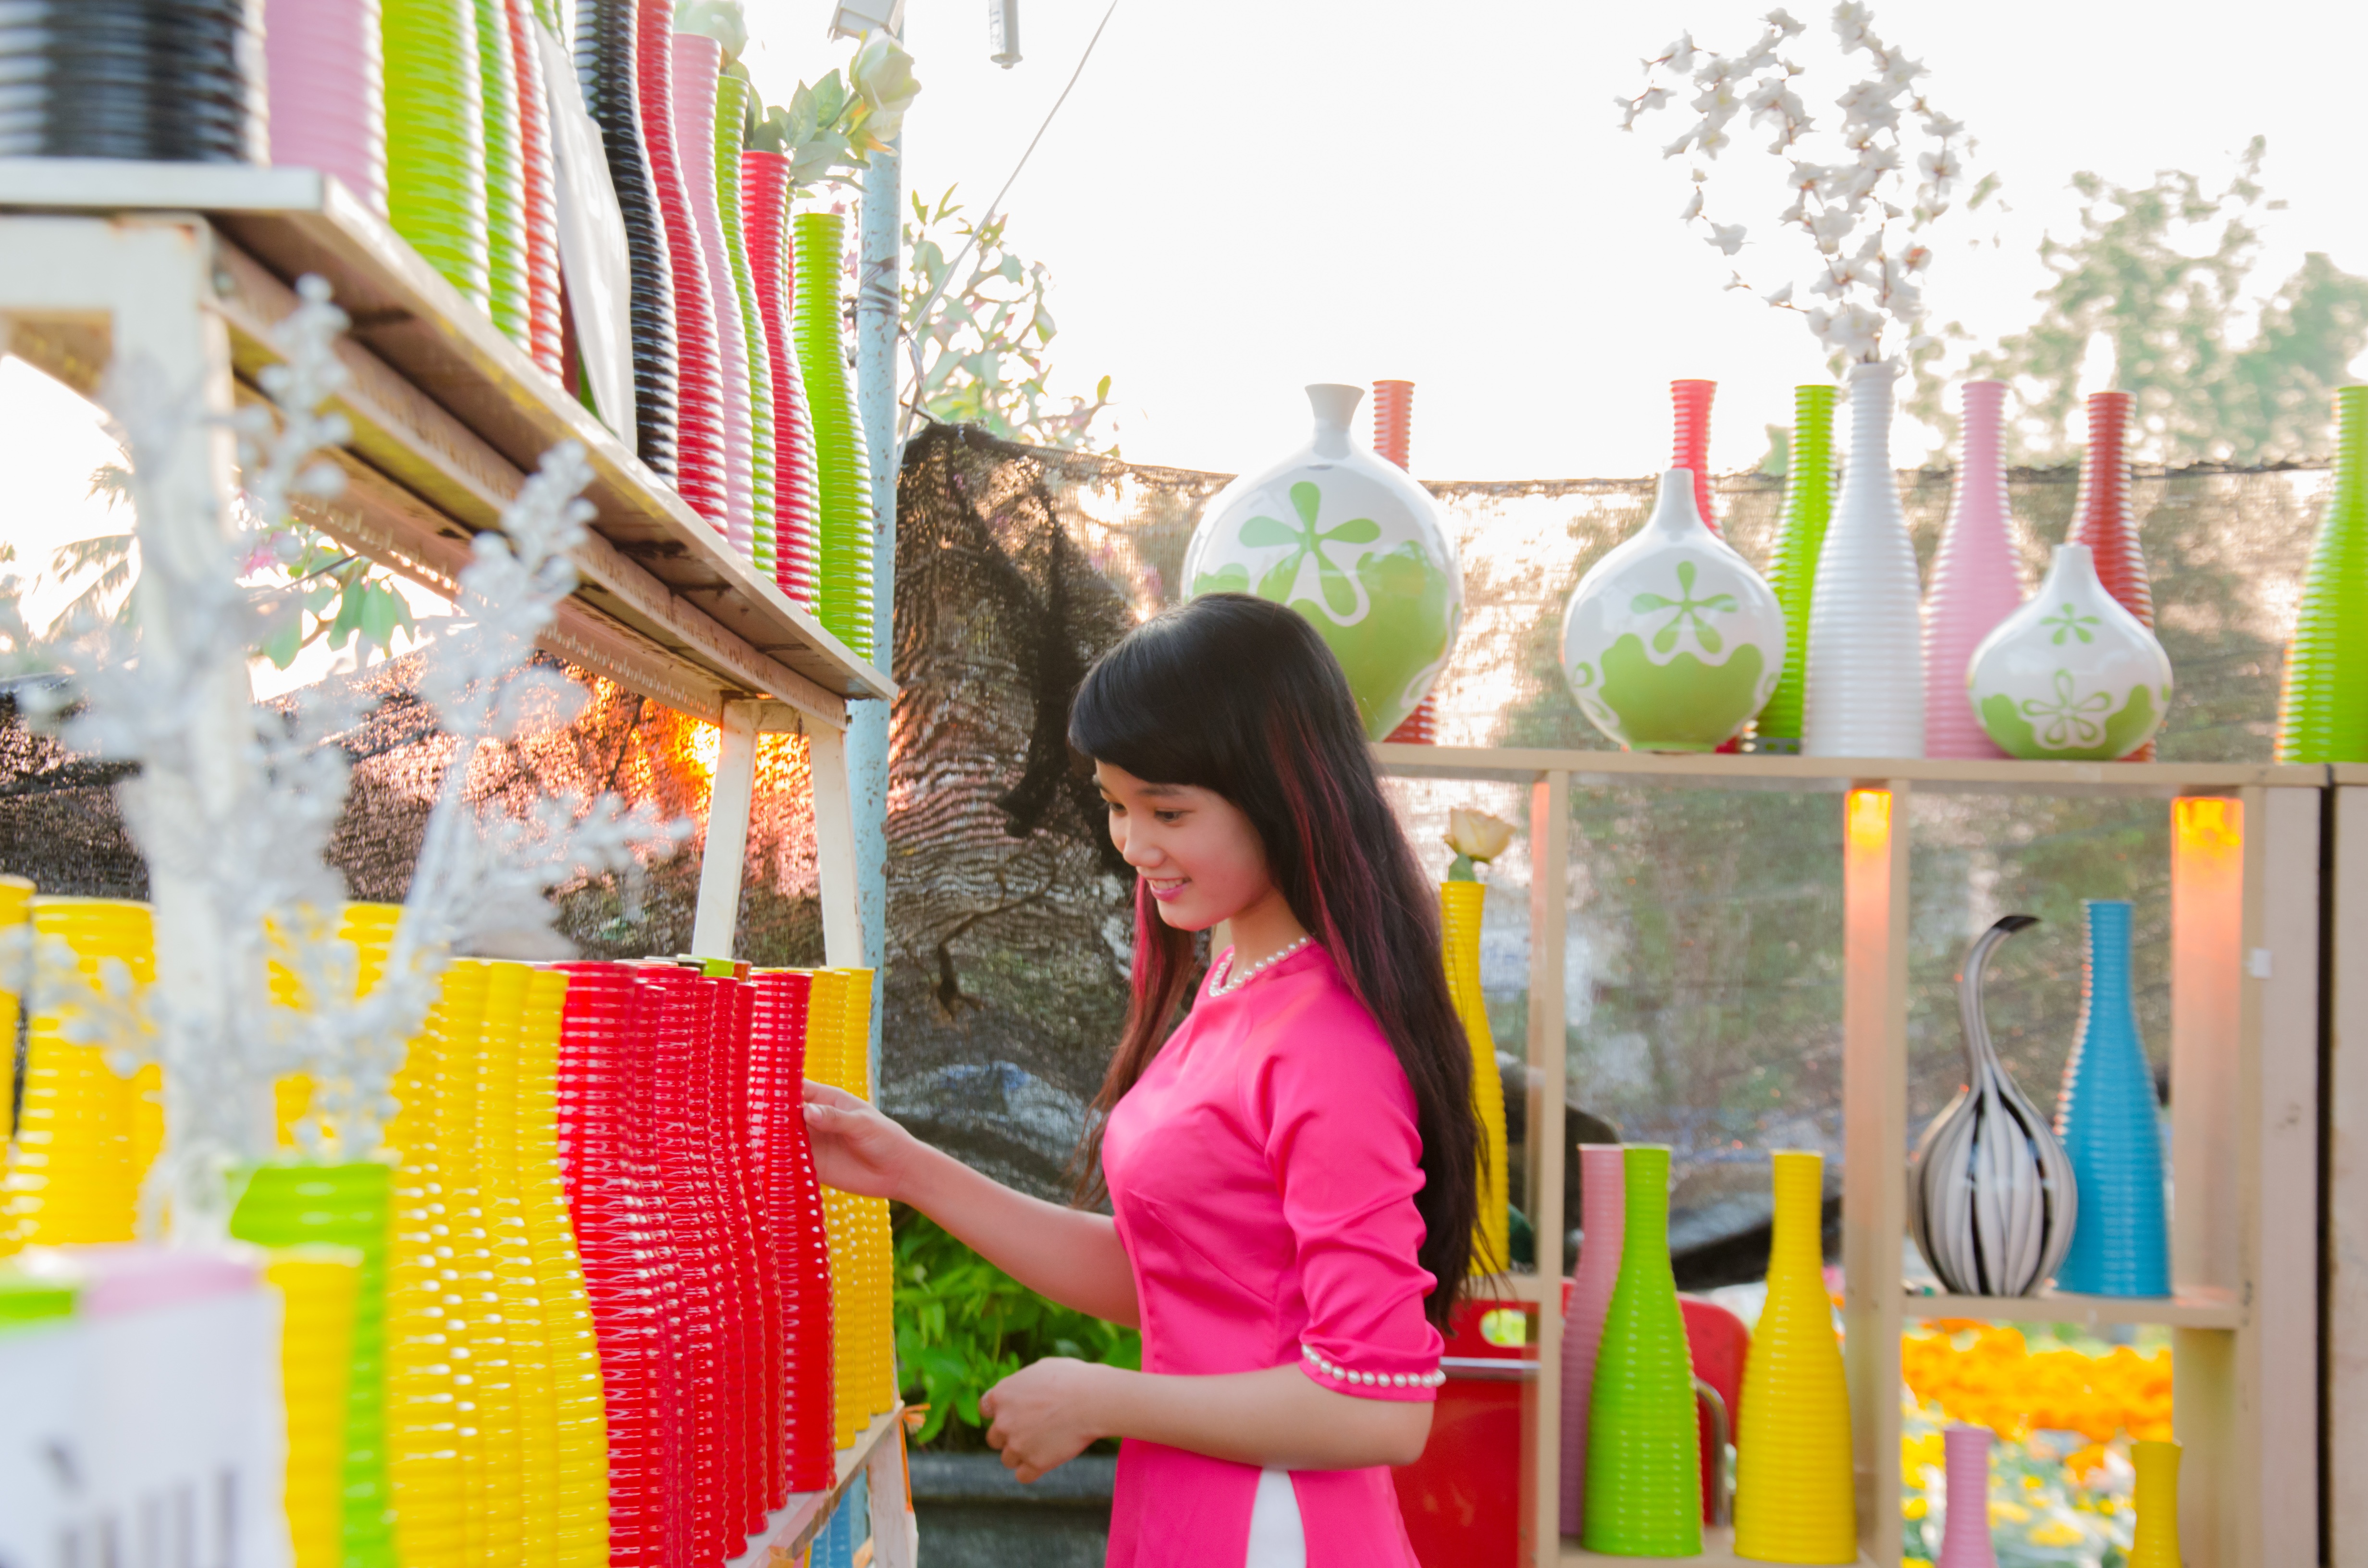
play, flower, glass, city, spring, color, bottle, shopping, public space, playground, party, fair, floristry, ceramics, aodai